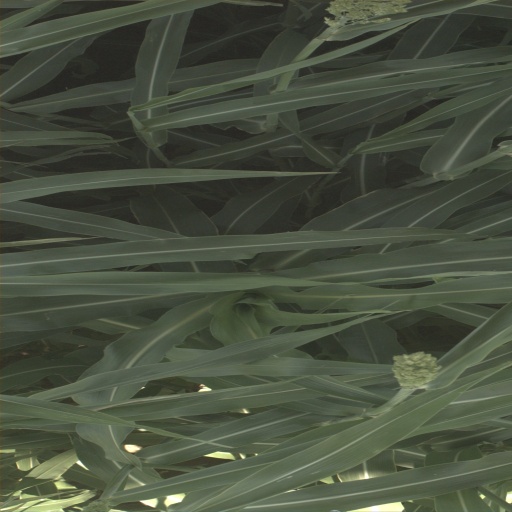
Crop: sorghum